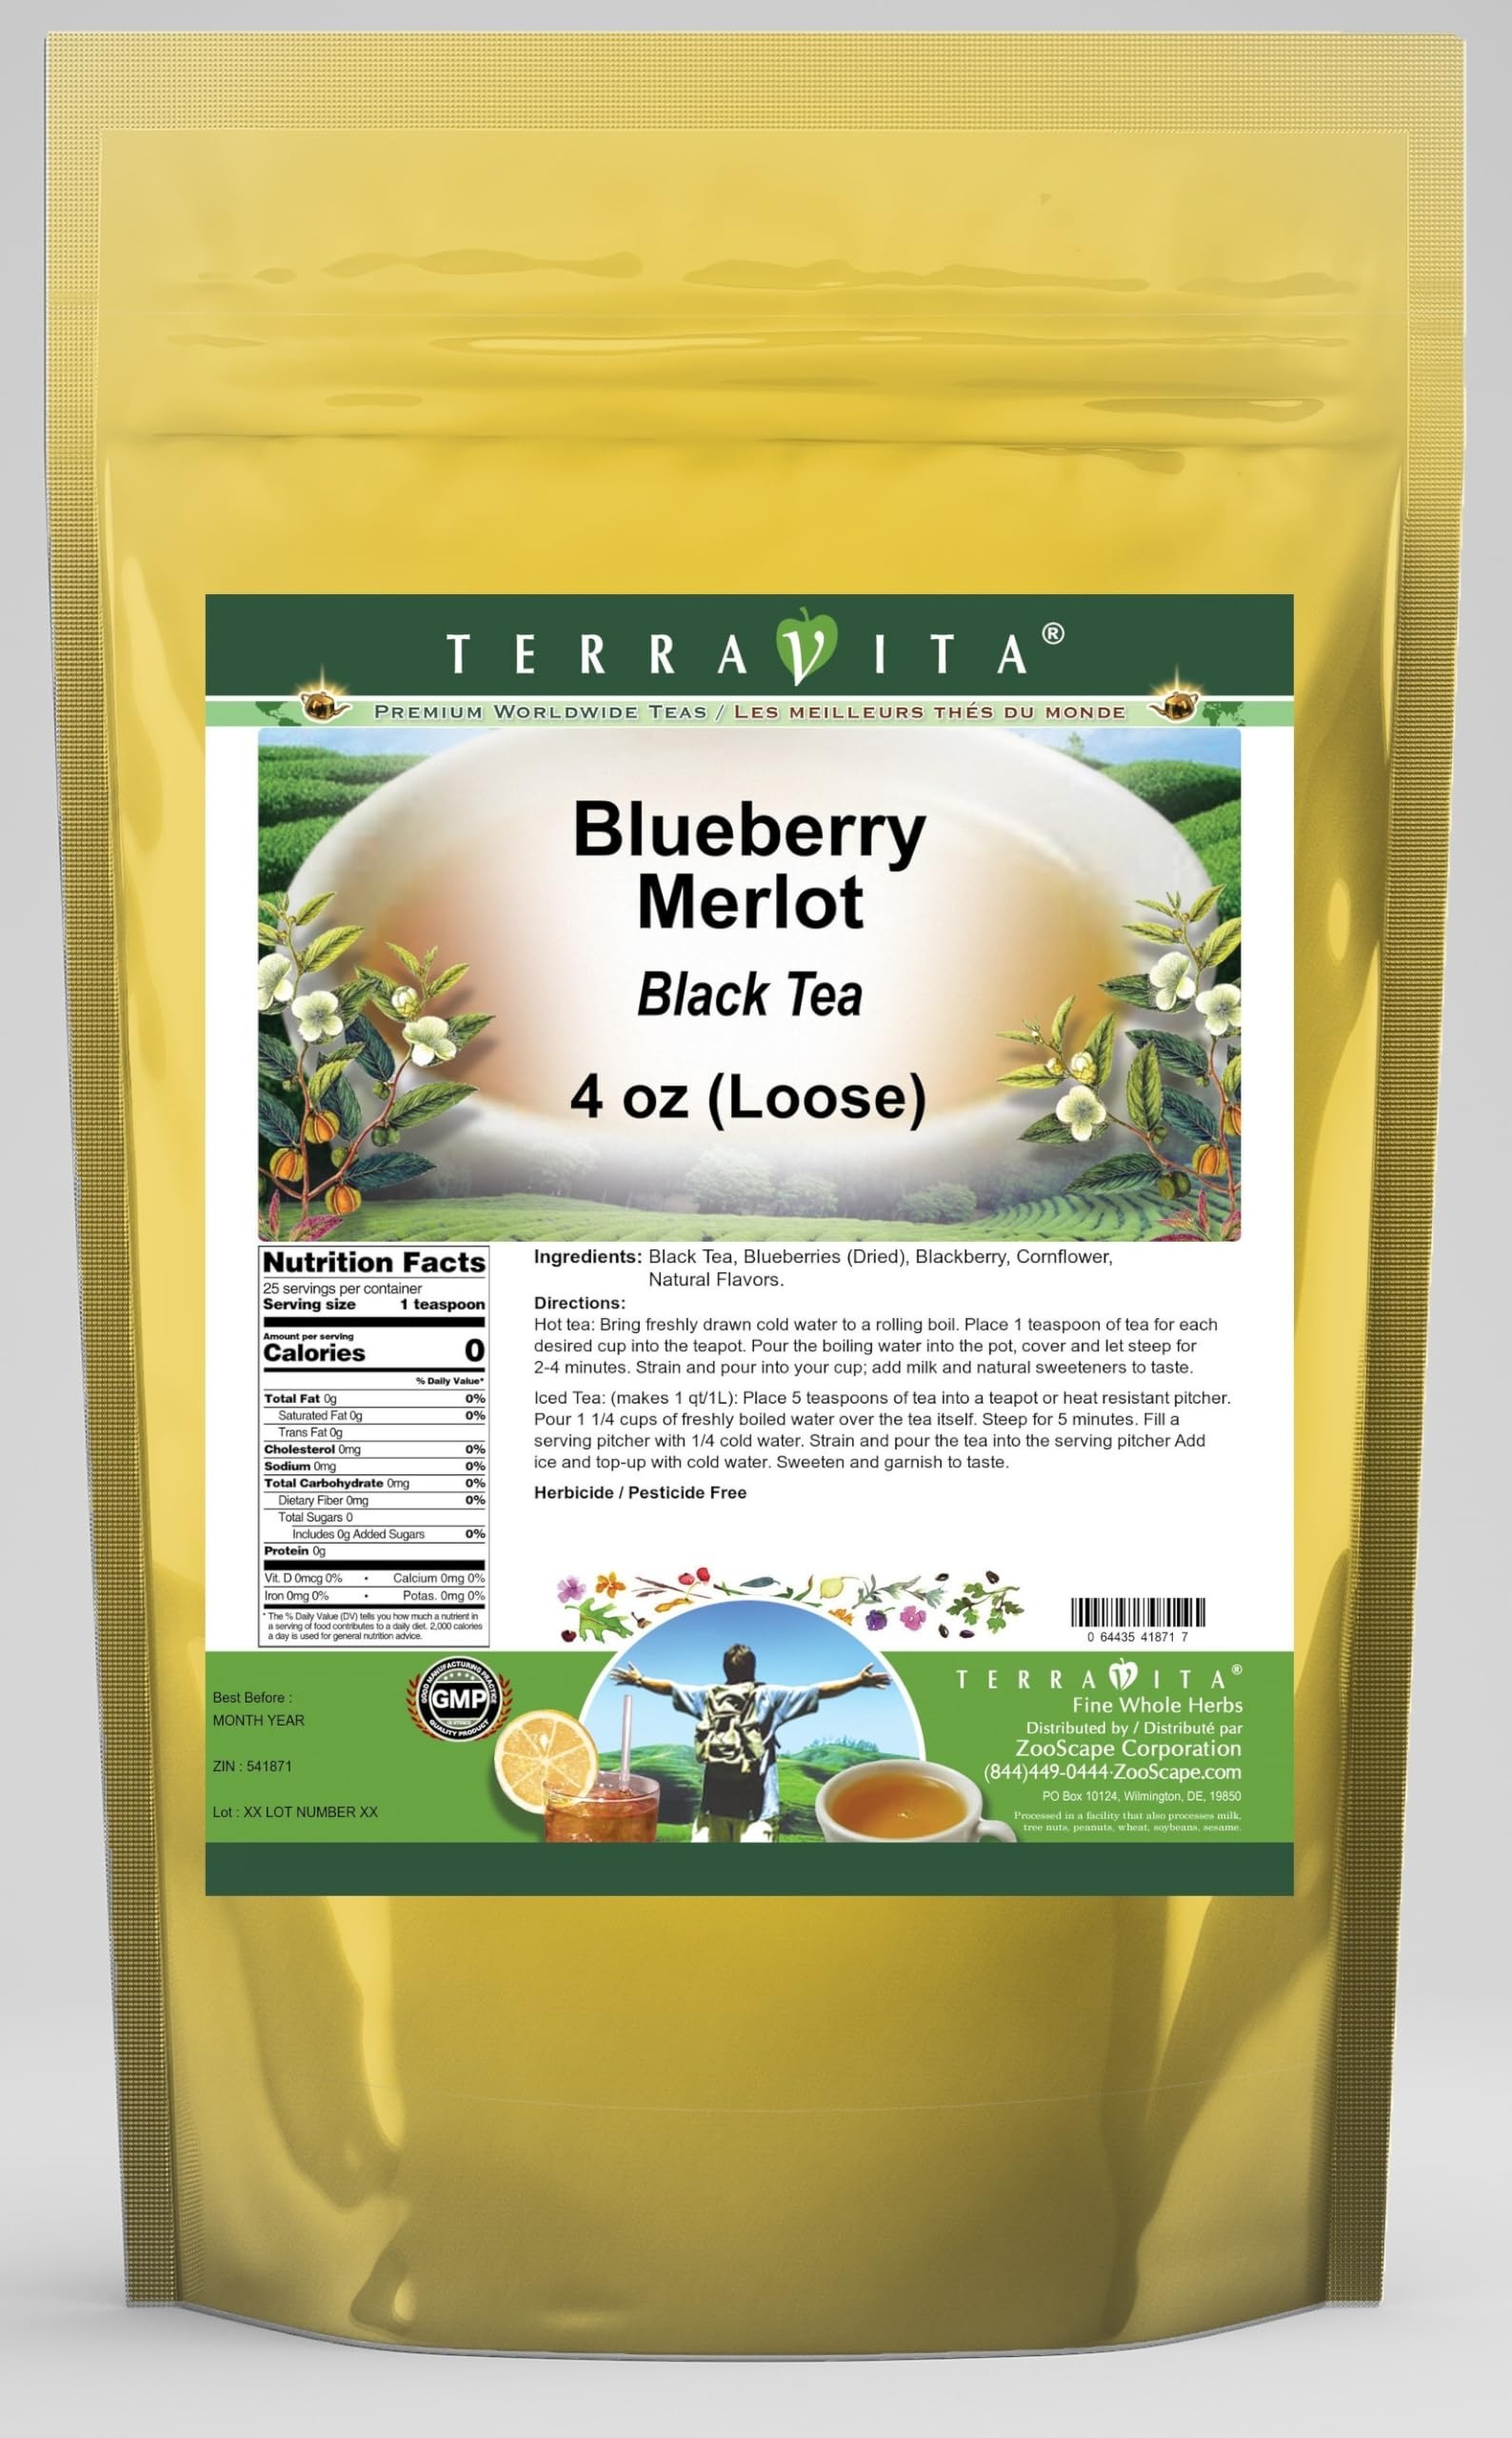
Item Name: Blueberry Merlot Black Tea (Loose) (4 oz, ZIN: 541871) - 2 Pack
Bullet Point 1: Our Blueberry Merlot Black Tea is a tasty flavored Black tea with Blueberries, Blackberry and Cornflower that has a refreshing taste that will impress you! The unique Blueberry Merlot taste is delicious! - Ingredients: Black tea, Blueberries, Blackberry, Cornflower and Natural Blueberry Merlot Flavor.
Bullet Point 2: No fillers.
Bullet Point 3: Manufacturer: TerraVita
Bullet Point 4: Size: 4 oz
Bullet Point 5: Loose Leaf Black Tea - Packed in a convenient upright pouch!
Product Description: Our Blueberry Merlot Black Tea is a tasty flavored Black tea with Blueberries, Blackberry and Cornflower that has a refreshing taste that will impress you! The unique Blueberry Merlot taste is delicious! - Ingredients: Black tea, Blueberries, Blackberry, Cornflower and Natural Blueberry Merlot Flavor. - Hot tea brewing method: Bring freshly drawn cold water to a rolling boil. Place 1 teaspoon of tea for each desired cup into the teapot. Pour the boiling water into the pot, cover and let steep for 2-4 minutes. Strain and pour into your cup; add milk and natural sweeteners to taste. - Iced tea brewing method: (to make 1 liter/quart): Place 5 teaspoons of tea into a teapot or heat resistant pitcher. Pour 1 1/4 cups of freshly boiled water over the tea itself. Steep for 5 minutes. Fill a serving pitcher with 1/4 cold water. Strain and pour the tea into the serving pitcher Add ice and top-up with cold water. Sweeten and garnish to taste. - TerraVita is an exclusive line of premium-quality, natural source products that use only the finest, purest and most potent ingredients found around the world. TerraVita is hallmarked by the highest possible standards of purity, potency, stability and freshness. All of our products are prepared with the highest elements of quality control, from raw materials through the entire manufacturing process, up to and including the moment that the bottles or bags are sealed for freshness and shipped out to you. Our highest possible standards are certified by independent laboratories and backed by our personal guarantee. - TerraVita exists to meet and ensure your family's health and wellness without the harmful effects of chemicals and health products. We strive to make all of our products affordable and reliable and are constantly searching the mar
Value: 8.0
Unit: Ounce

Price: 29.41